Oregon Coast

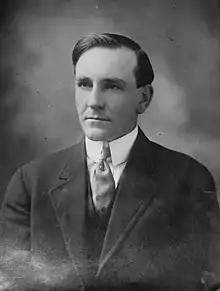
Former Oregon Governor Oswald West

In 1803, with the successful purchase of the Louisiana Territory from France, President Thomas Jefferson ordered an expedition to the west coast, which was led by Captain Meriwether Lewis and William Clark. The Lewis and Clark Expedition reached the Oregon Coast in early winter of 1805, where they built Fort Clatsop near present-day Astoria. During their stay at Fort Clatsop, the Corps of Discovery made many observations about the landscape and local life, as well as establishing relations with the local Clatsop Indians. The expedition began their return trip to Washington D.C. in March 1806. The Lewis and Clark Expedition would have long-lasting effects for the Pacific Northwest and began the settlement of the U.S. west coast, even though heavy settlement of the Oregon Coast would not come until half a century later.